Staropramen Brewery

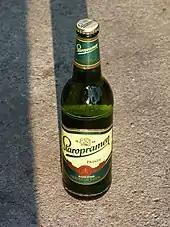
Staropramen Premium

The company also produces beers under the Ostravar, Braník and Velvet brands. Staropramen beers are also produced under licence in several other European countries, including Serbia (Apatin Brewery), Croatia (Zagreb Brewery), Romania (Bergenbier), United Kingdom (MCBC (UK) Ltd.,